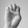
ASL letter: E